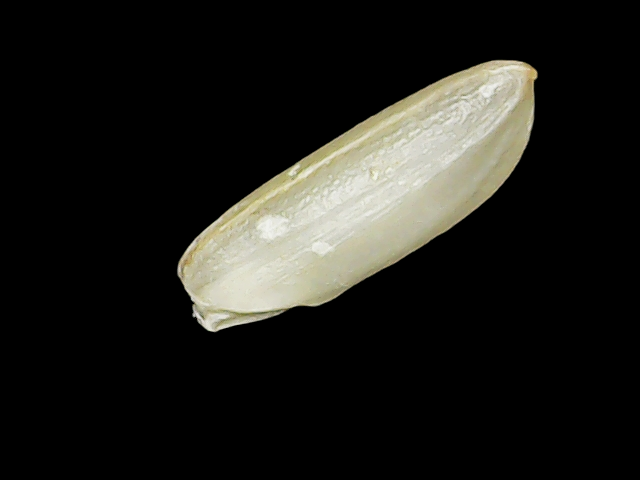
Rice variety: Binadhan12